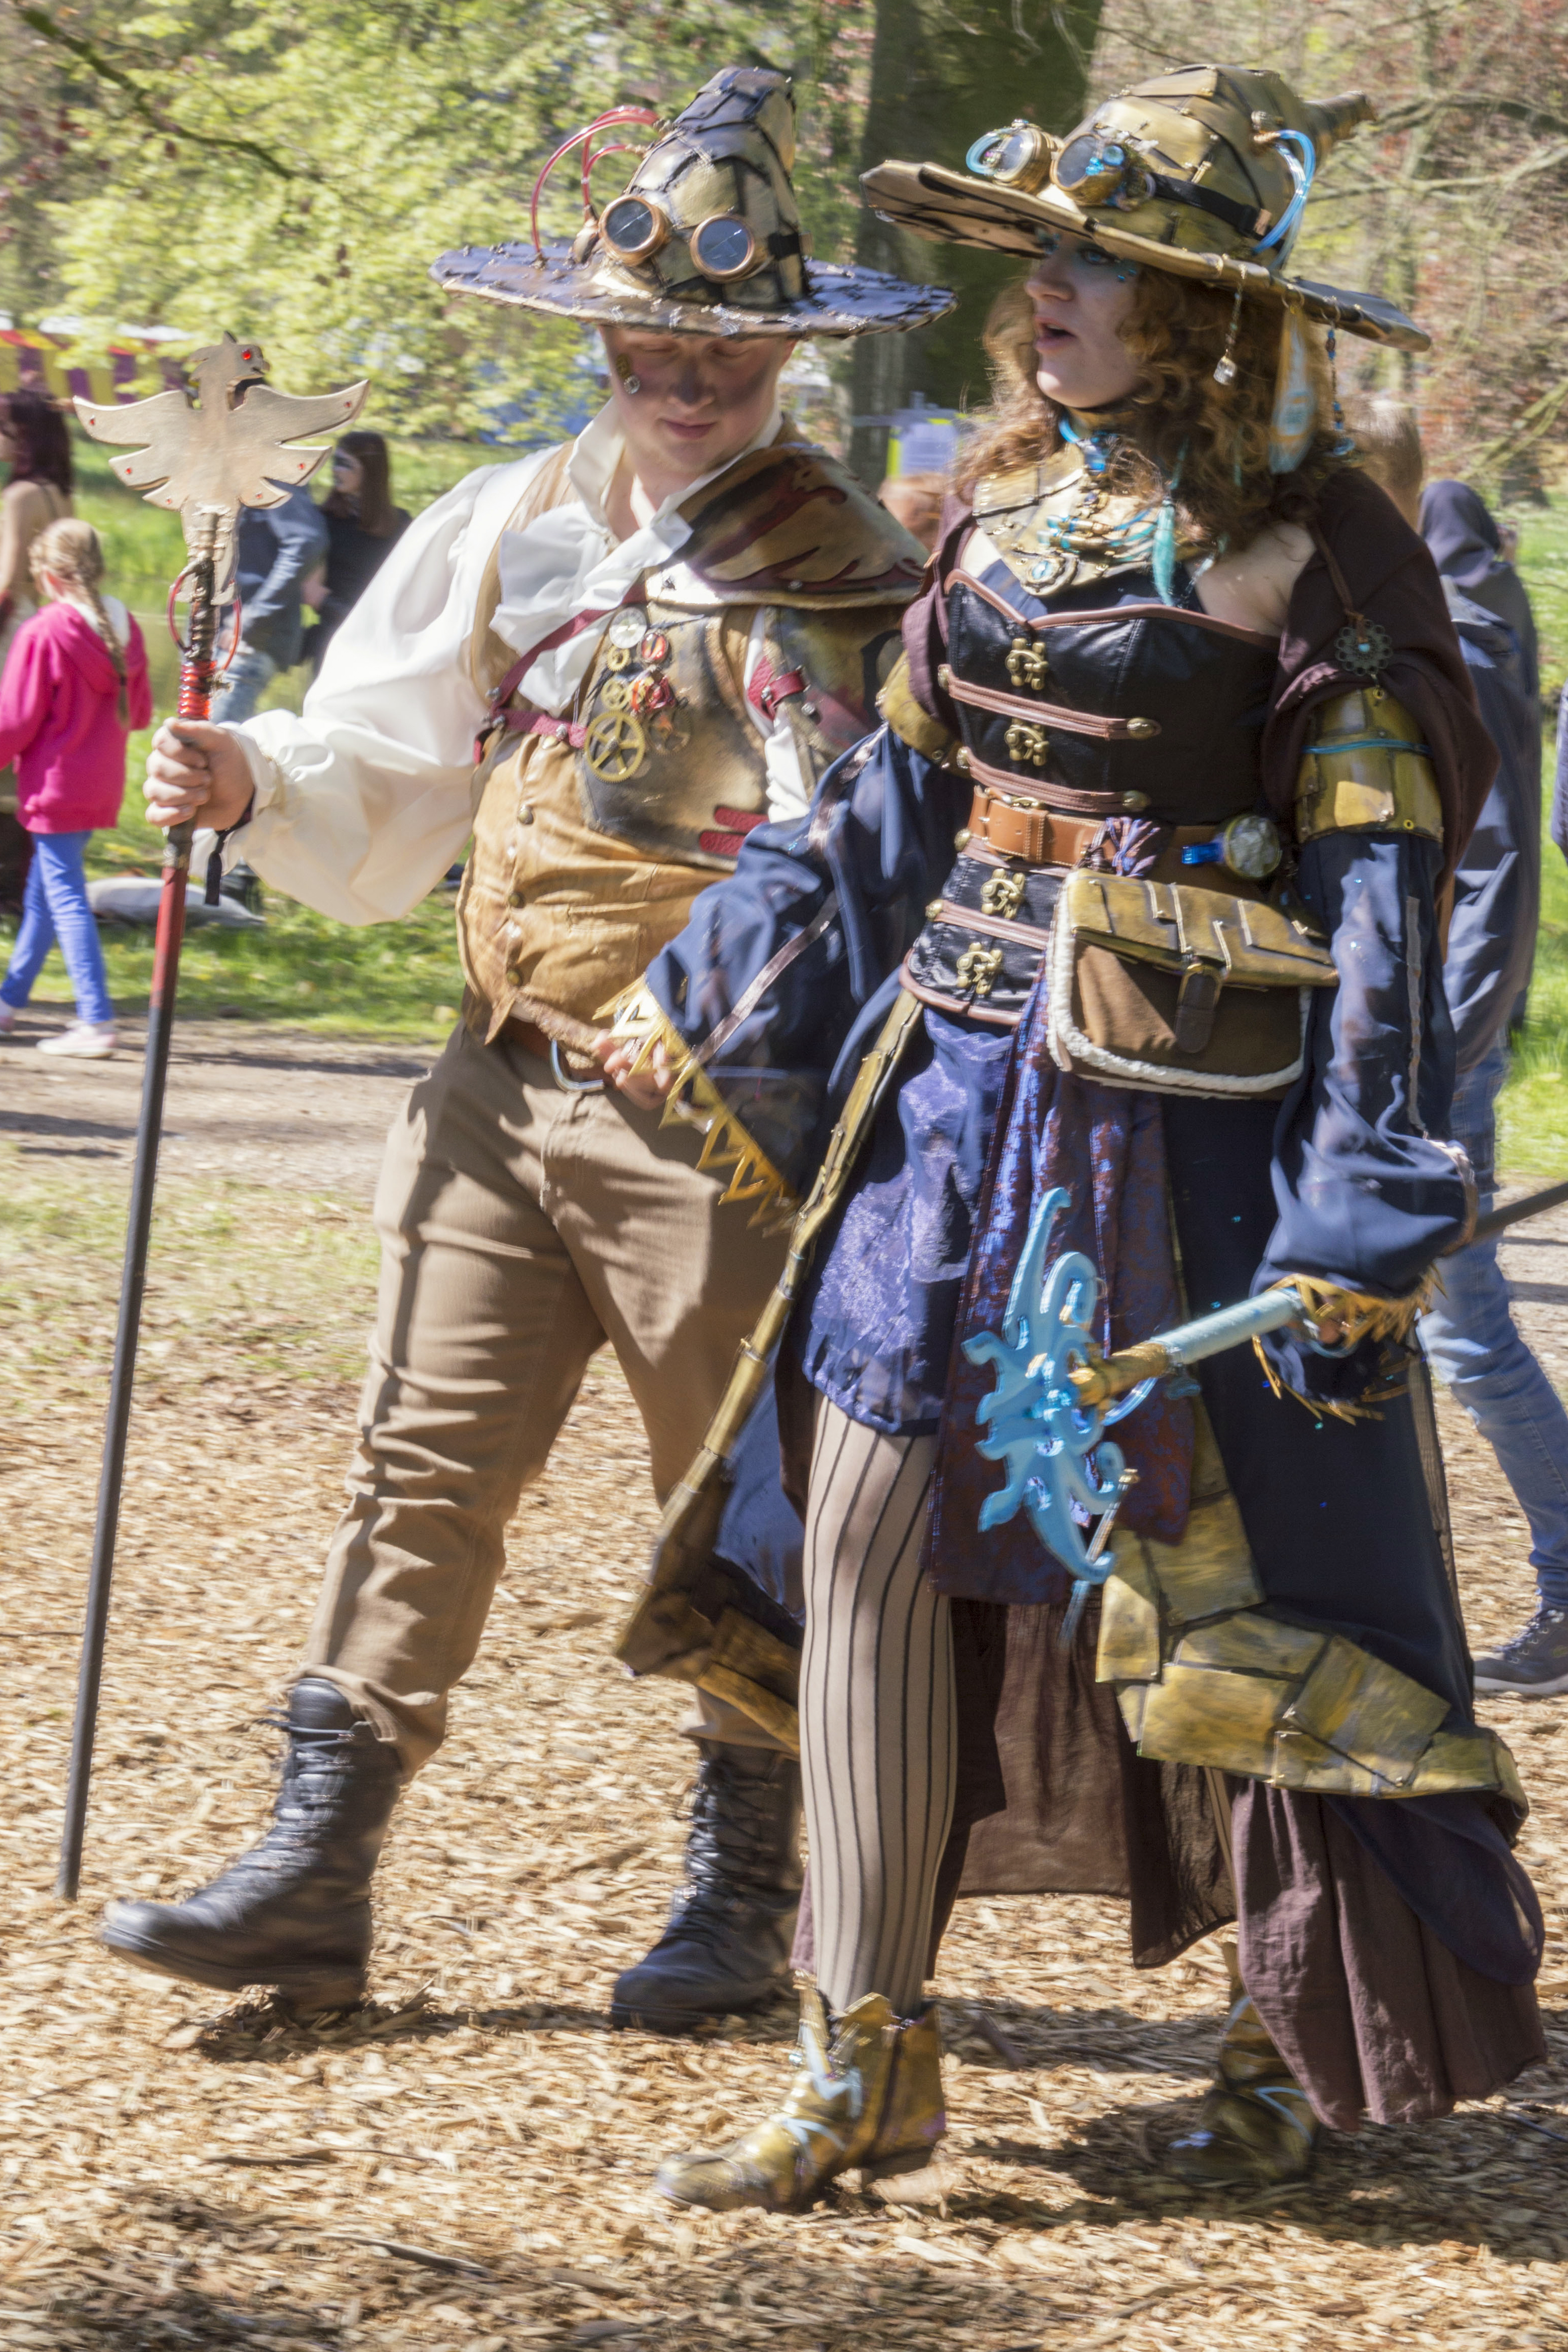
outdoor, person, people, photography, van, photo, soldier, nikon, cosplay, holland, festival, nederland, netherlands, de, fun, dutch, outdoorphotography, picture, photograph, fotos, foto, fotografie, pd, event, costume, kasteel, middle ages, paulvandevelde, pdvandevelde, padagudaloma, dordrecht, nederlandinfotos, eventphotography, evenementenfotografie, pvdvfotografie, pdvandeveldedordrecht, nederlandsefotografie, dutchphotogaraphy, totallydutch, fotografienederland, hollandsefotografie, fotografieholland, velde, haarzuilens, dehaar, elfia, eff, kasteeldehaar, elffantasyfair, elfiahaarzuilens, elfia2014, eff2014, troop, infantry, militia